Belouis Some

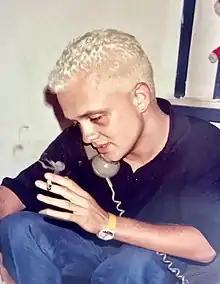
Belouis Some, London 1985

"Some People" and "Imagination" were both US Hot Dance Club Play hits.